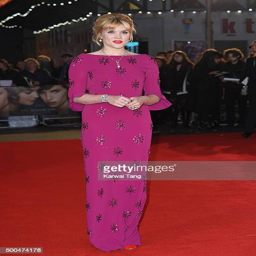
actor attends the uk film premiere